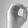
ASL letter: O